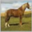
Label: horse